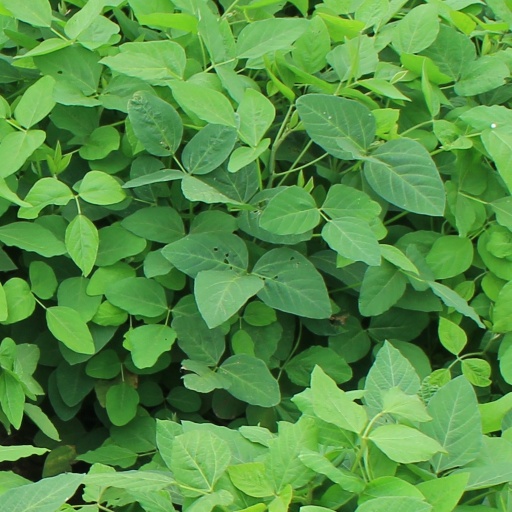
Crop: soybean